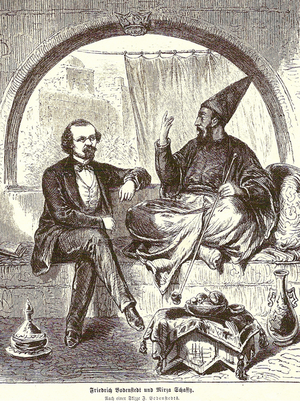
Mirzä Šäfi Vazeh, aussi connu sous le nom de « sage du Gandja » est un poète classique bilingue azerbaïdjanais qui continuait une tradition poétique du XIVᵉ siècle.
Friedrich Martin von Bodenstedt, né le 22 avril 1819 à Peine et mort le 18 avril 1892 à Wiesbaden est un écrivain et metteur en scène de théâtre allemand.